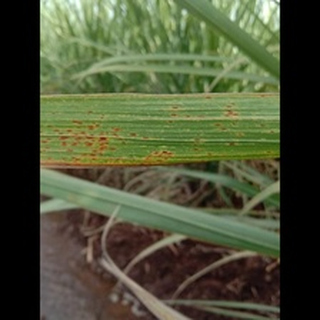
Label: sugarcane_rust